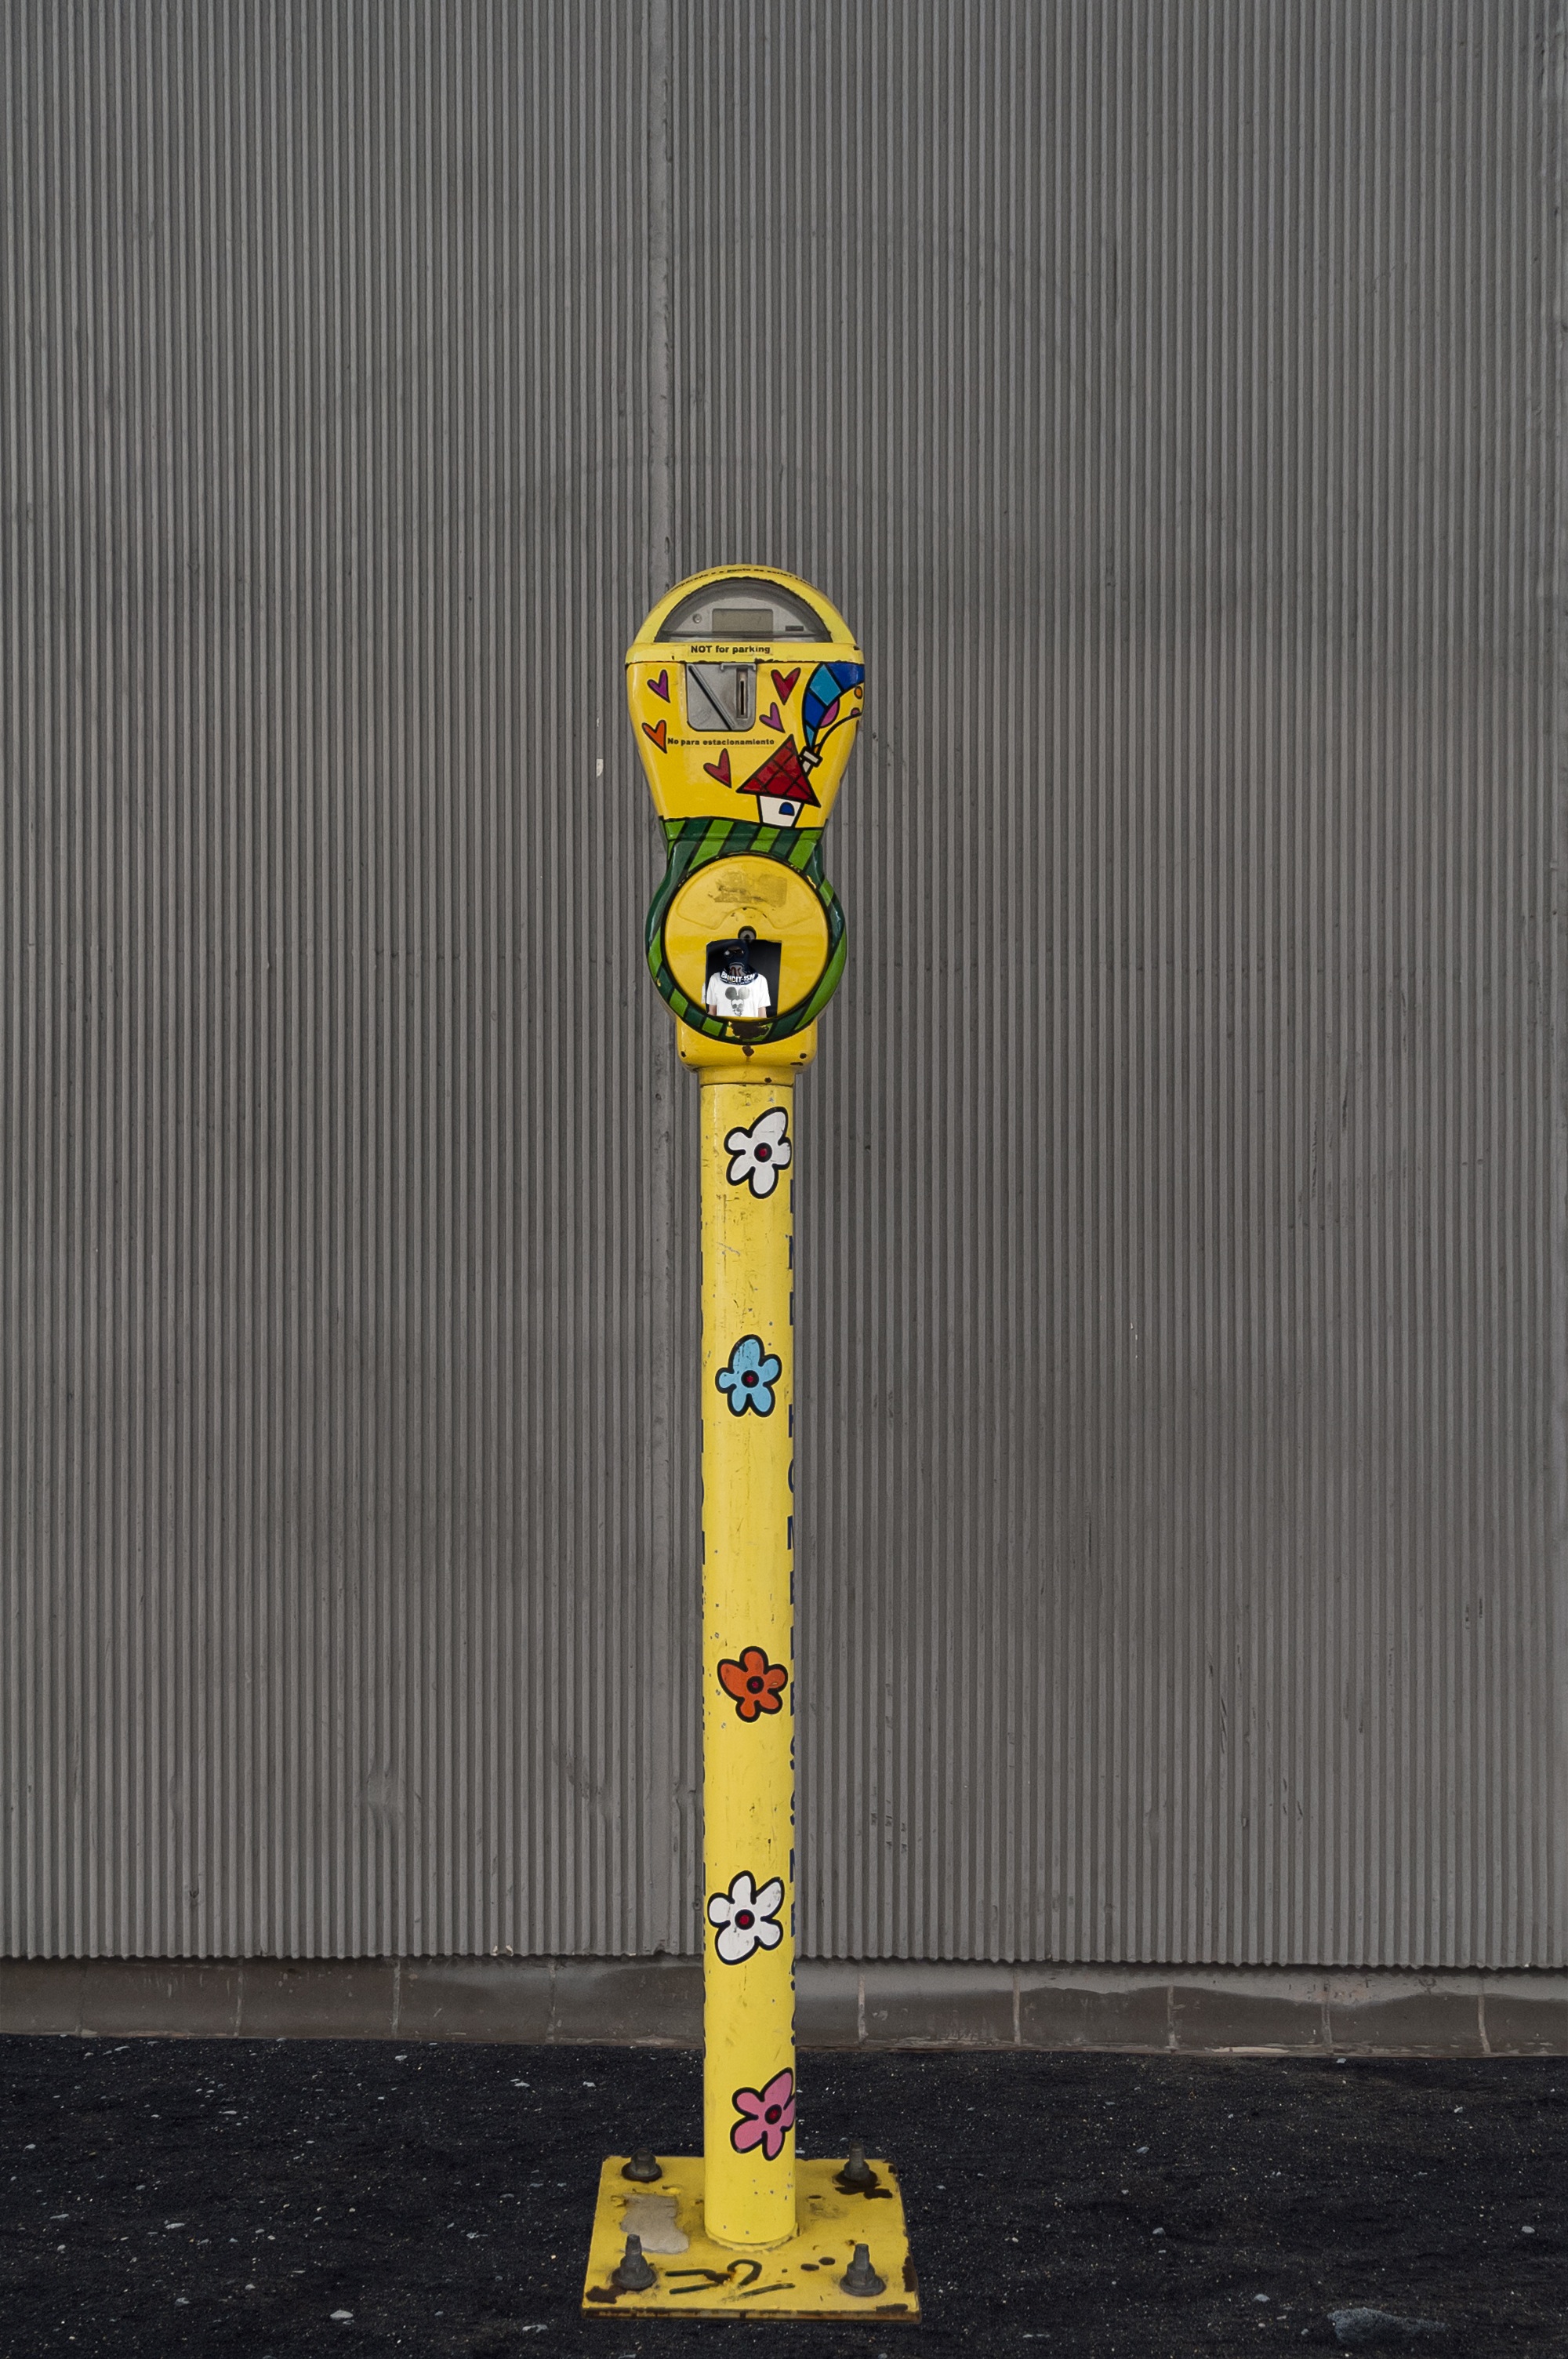
street, car, meter, street light, yellow, lighting, parking meter